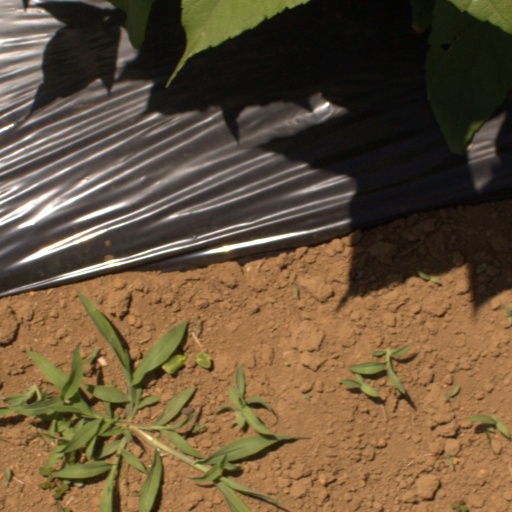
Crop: Jerusalem artichoke